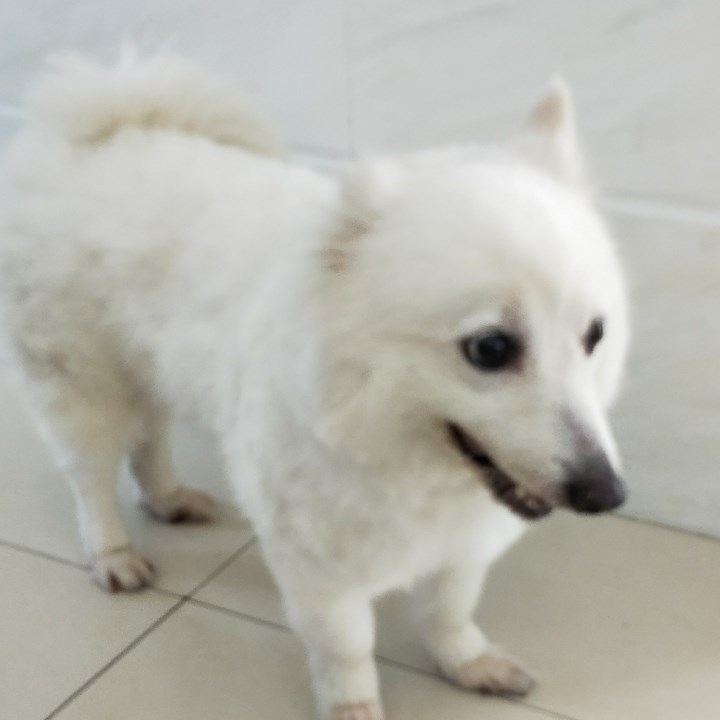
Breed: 253-n000107-Japanese_Spitzes